Color in Chinese culture

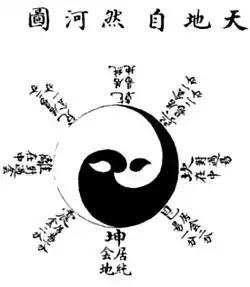
A black-and-white 18th-century representation of the "Taijitu" of Zhao Huiqian (1370s)

Black, corresponding to water, is generally understood as a neutral color, though it appears in many negative contexts in "chengyu" and common names. "Black cult" ) is the usual name for Chinese organized crime and the "Thick Black Theory" of the late Qing intellectual (1879–1943) is an exhortation to opportunism. In modern China, black is used in clothing, especially in professional contexts. Black has less association with mourning than white in traditional Chinese culture. Formal black jackets and slacks have become associated with international professionalism.